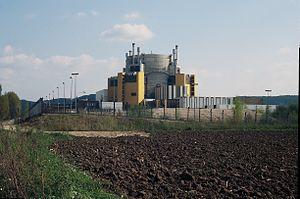
Superphénix, Isère, France.